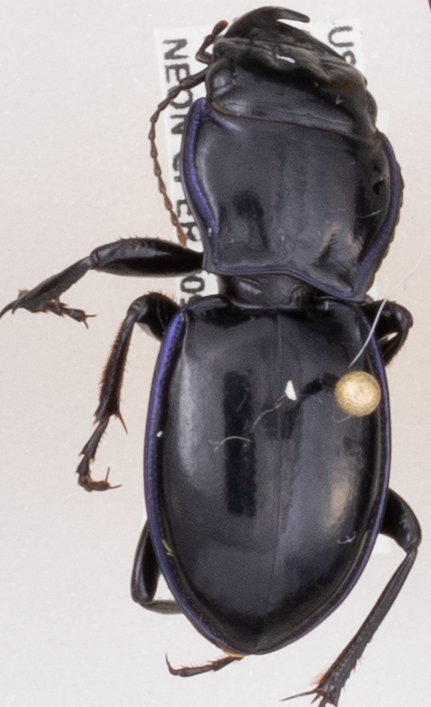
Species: Pasimachus elongatus
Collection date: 2020-07-08
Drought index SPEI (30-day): -0.03
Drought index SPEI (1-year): -0.71
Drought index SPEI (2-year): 0.17